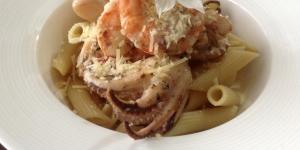
pulpo al ajillo con langostinos